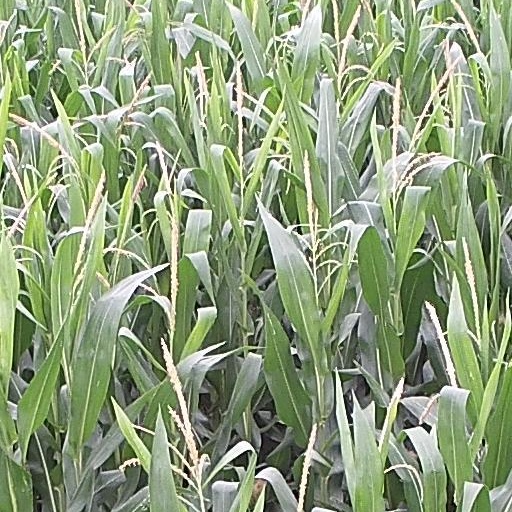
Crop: maize; corn